Franz Theodor Kugler

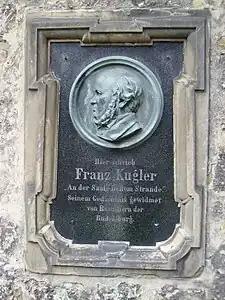
Kugler memorial plaque at Rudelsburg castle

Franz Theodor Kugler (19 January 1808, Stettin – 18 March 1858, Berlin) was an art historian and cultural administrator for the Prussian state. He was the father of historian Bernhard von Kugler (1837–1898).